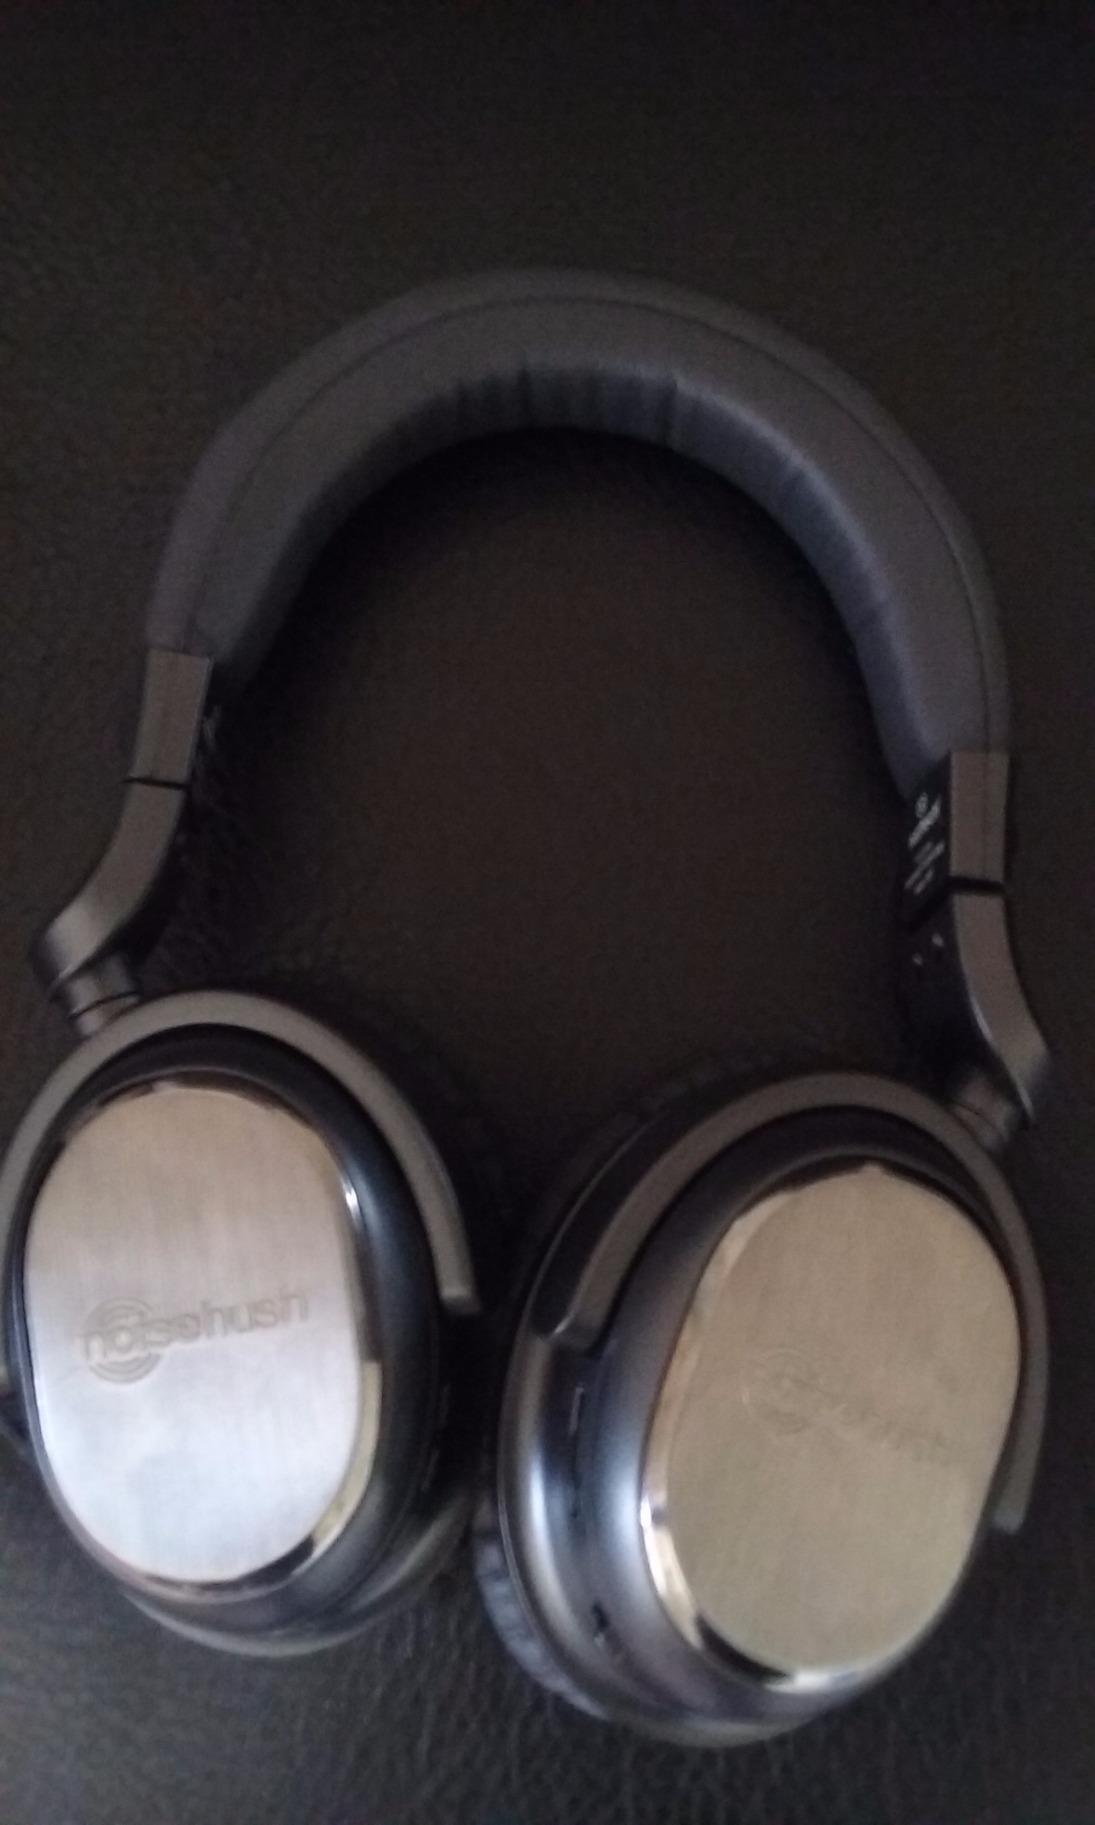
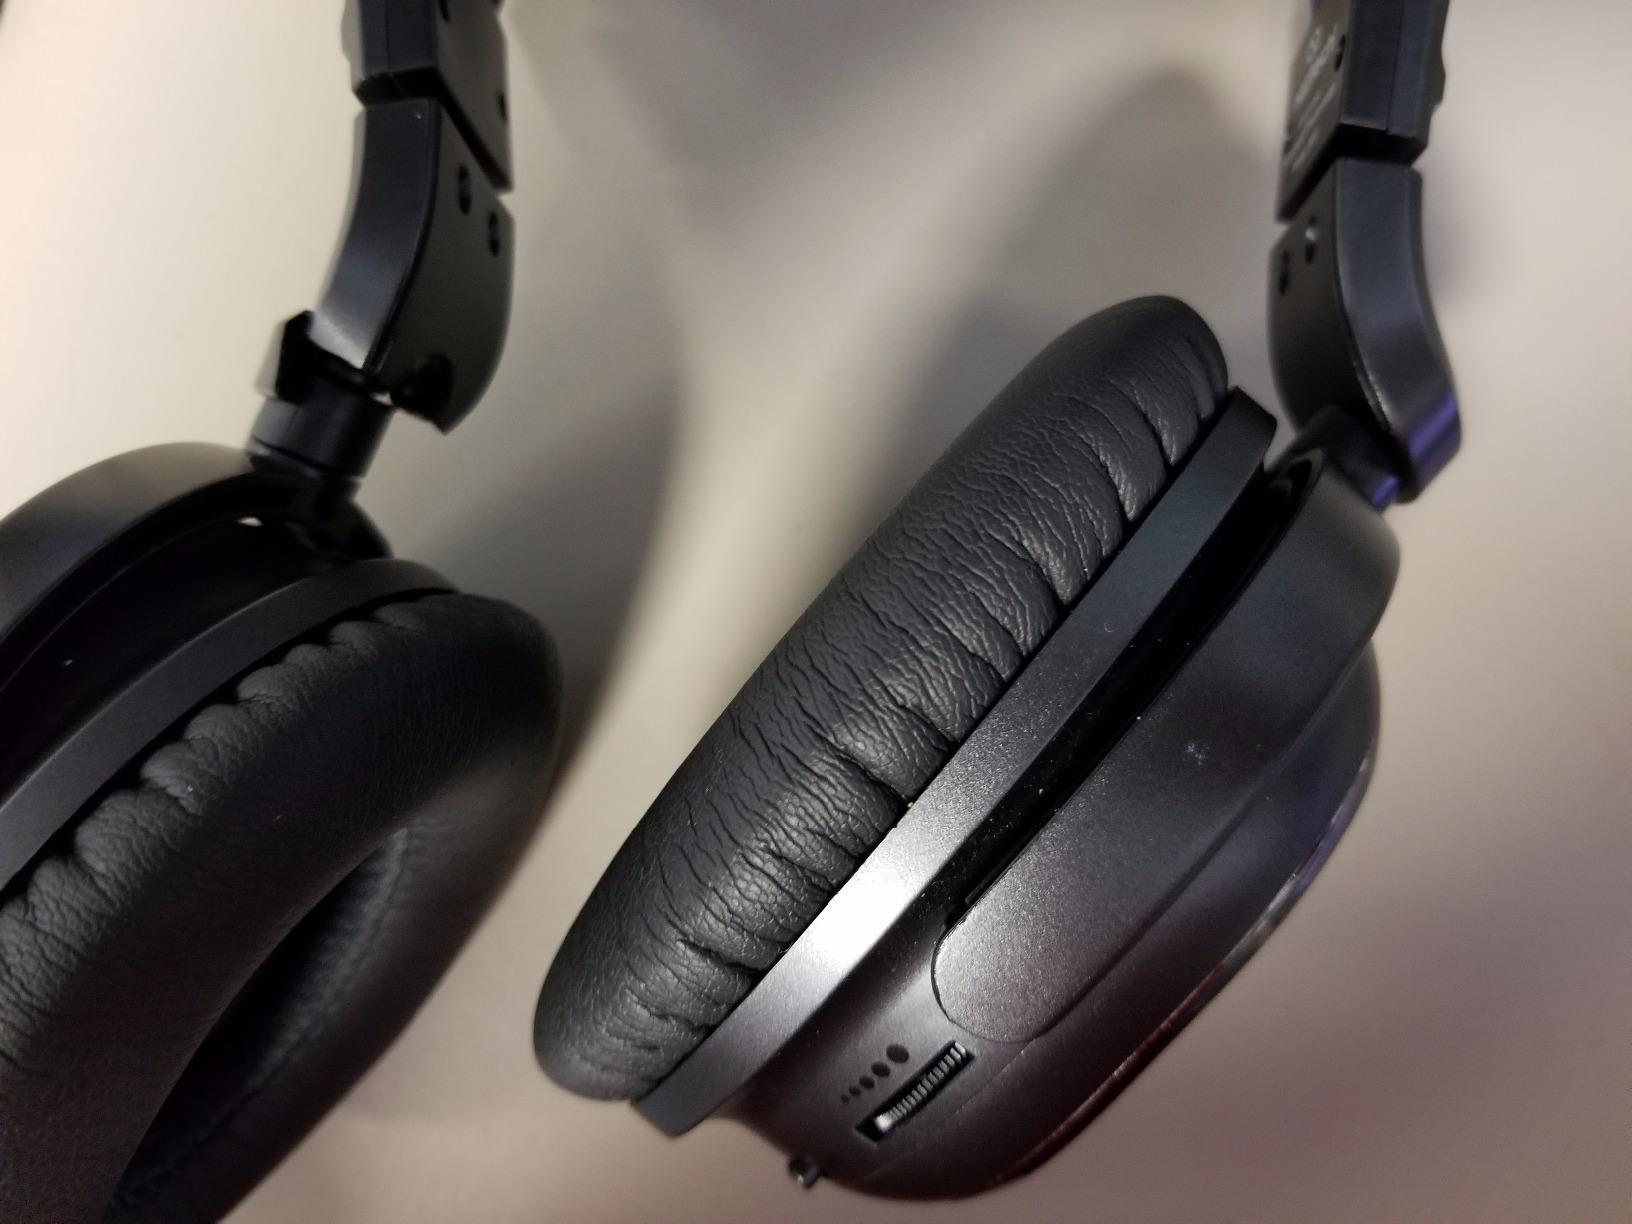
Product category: headphones
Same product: yes